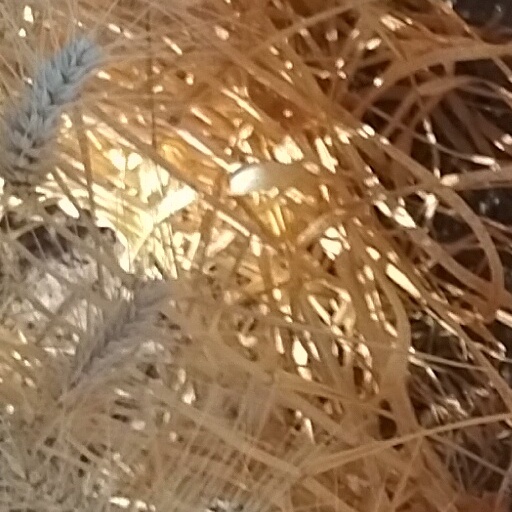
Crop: wheat